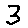
Label: 3